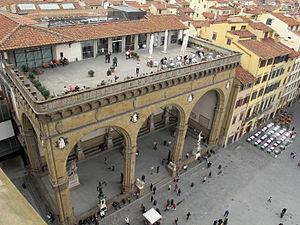
La Loggia des Lanzi ou Loggia de la Seigneurie, est un édifice de type loggia situé sur la Piazza della Signoria à Florence, en Italie. Elle est parfois également appelée la Loggia d'Orcagna, du nom de celui à qui son dessin fut d'abord attribuée par erreur.